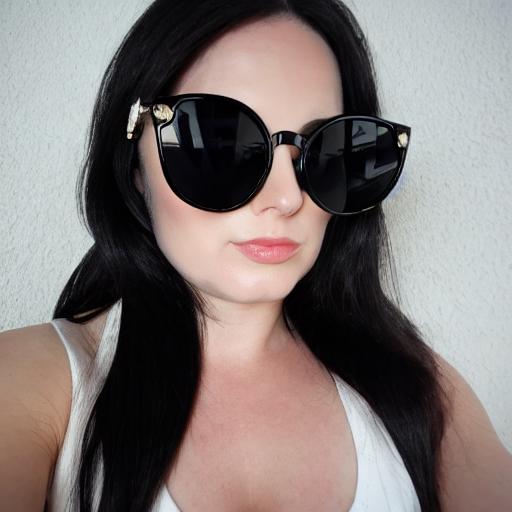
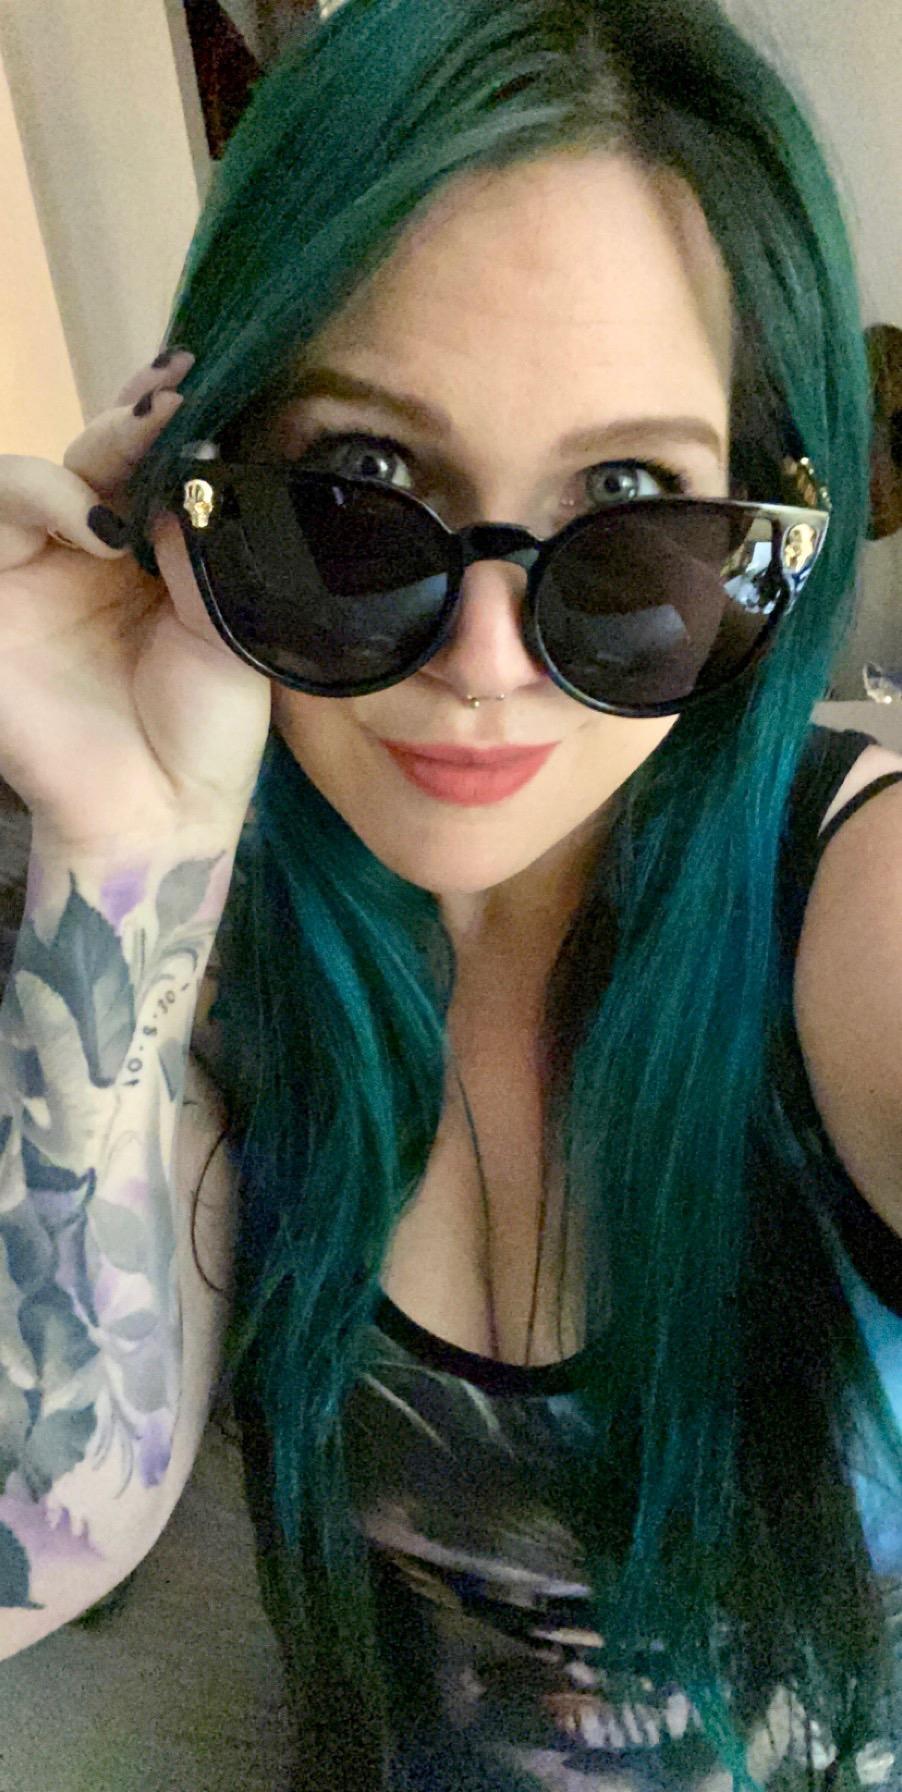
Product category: accessories_sunglasses
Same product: no